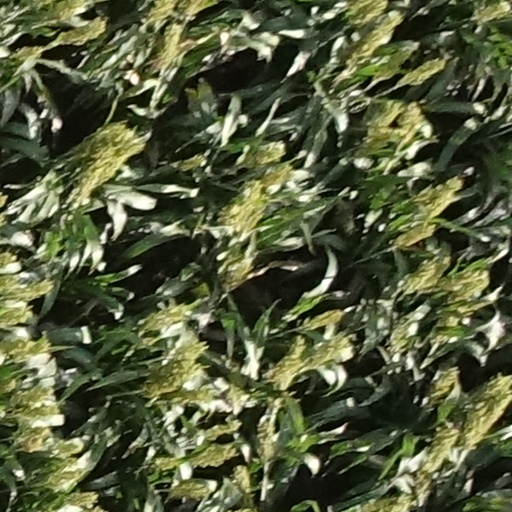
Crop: sorghum